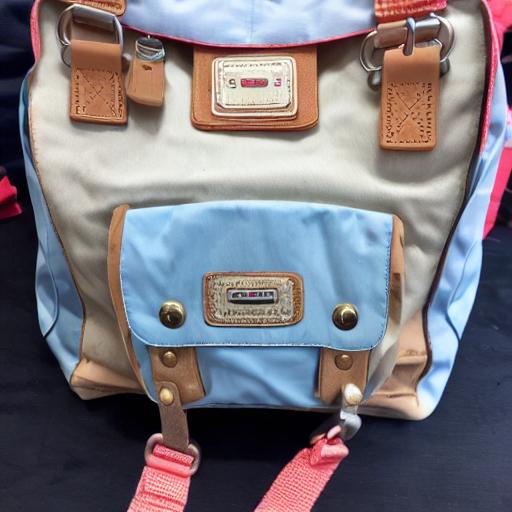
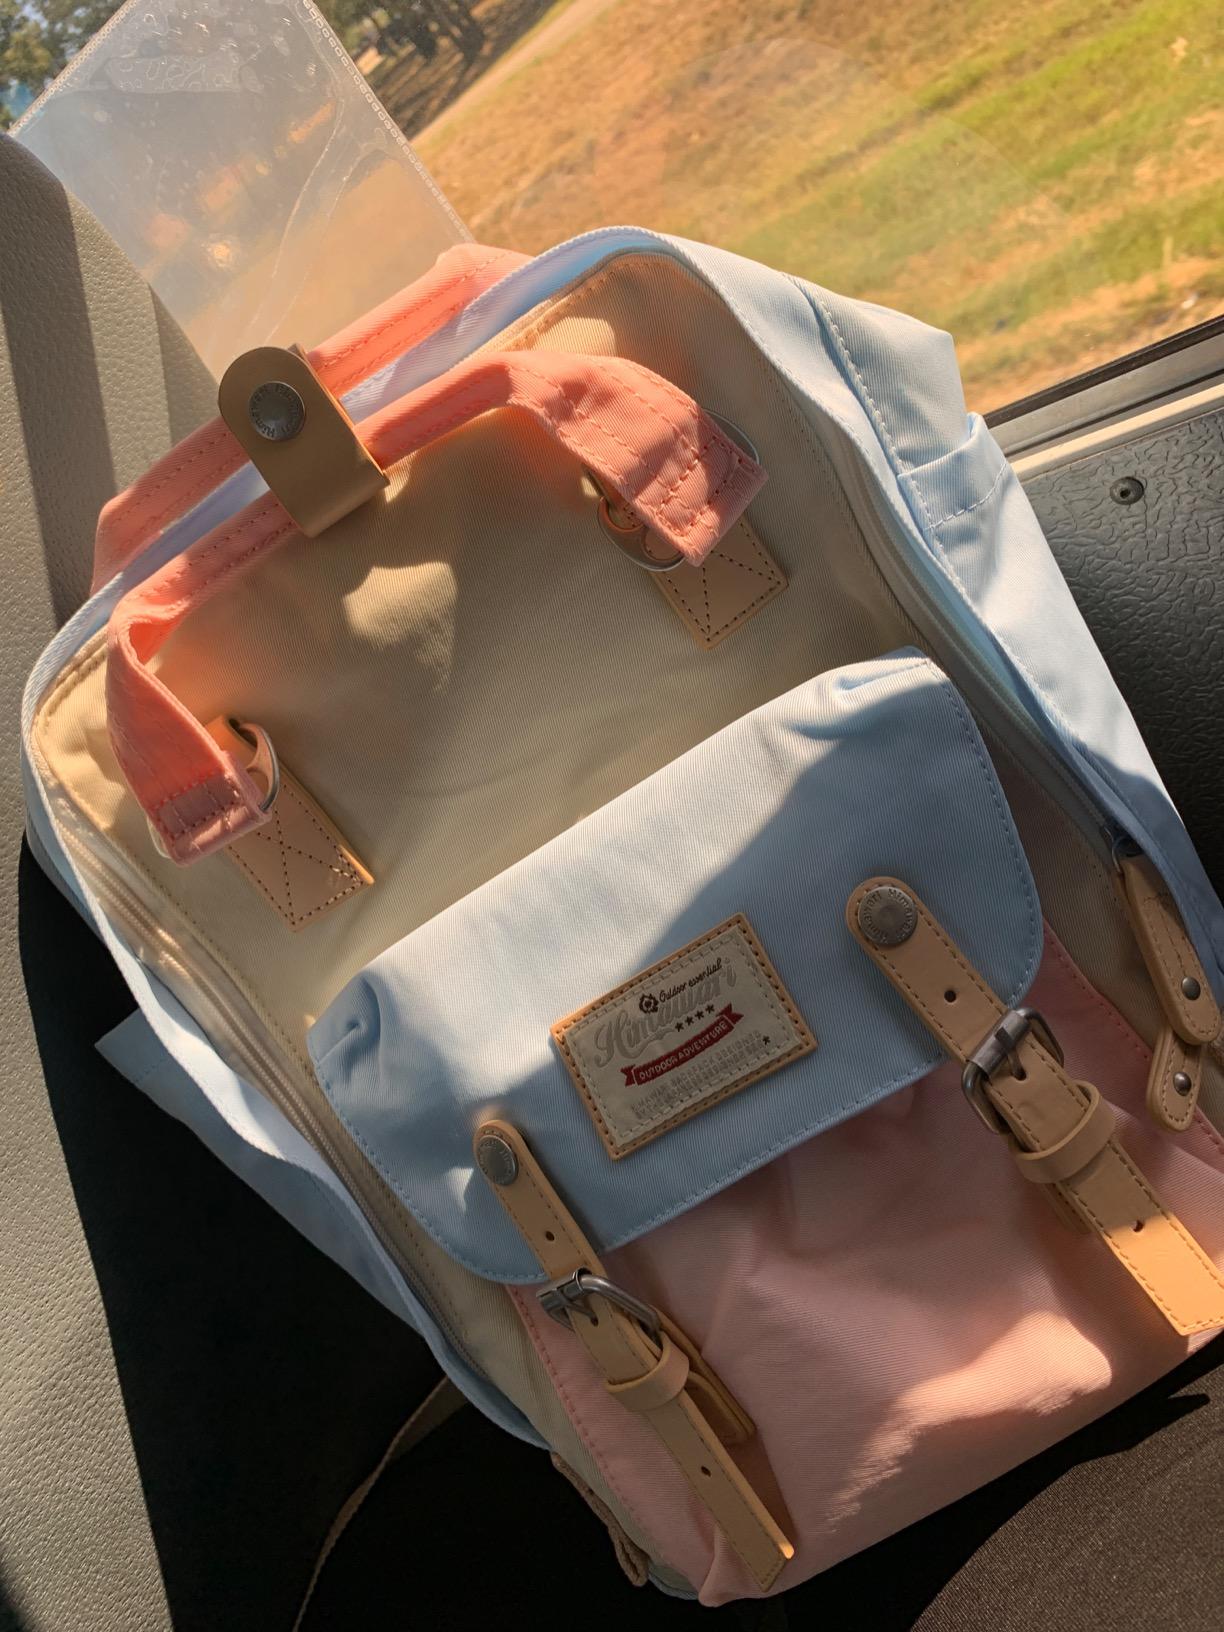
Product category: bag
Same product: no